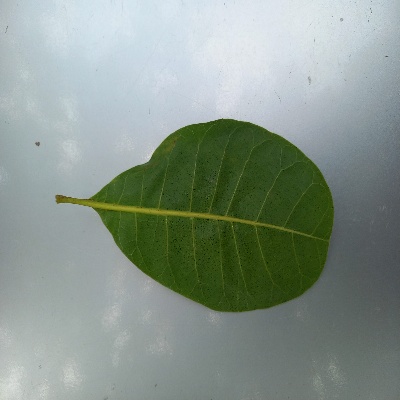
Crop: Cashew
Condition: healthy